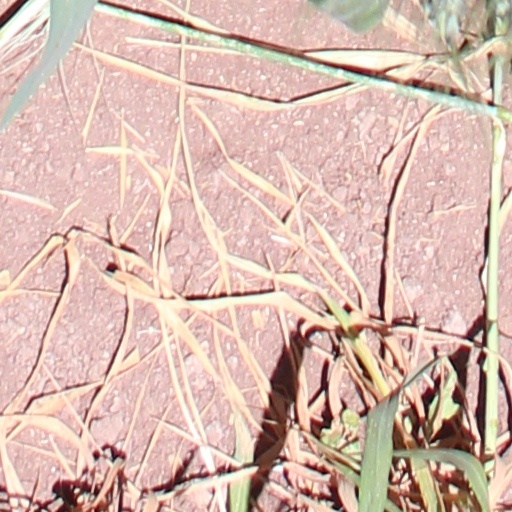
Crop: wheat